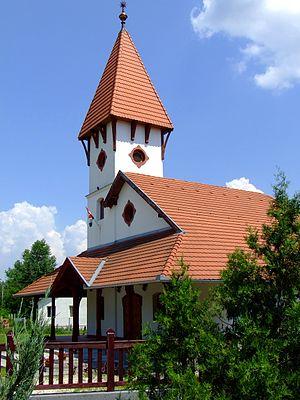
Apaj est un village et une commune du comitat de Pest en Hongrie.